List of NHL mascots

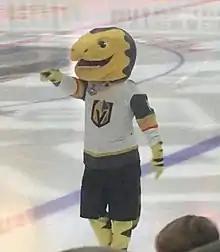
Chance in 2018

Al is the octopus mascot of the Detroit Red Wings. It is also the only mascot that is not costumed. In 1952, when east side fish merchants Pete and Jerry Cusimano threw a real octopus onto the Olympia arena ice, the eight legs represented the eight victories needed to secure a Stanley Cup in those six-team days. Since then, fans throw an octopus onto the ice for good luck. In the 1995 Playoffs, fans threw fifty-four onto the ice. Arena Manager and Zamboni driver Al Sobotka ceremoniously scoops them up and whirls them over his head, and play continues. NHL Commissioner Gary Bettman forbade Sobotka from doing so during the 2008 playoffs, claiming that debris flew off the octopuses and onto the ice. Sobotka and the Red Wings have denied that this occurs, but even so Sobotka acquiesced and now twirls the octopuses once he departs the ice. In 2011, the NHL forbade fans from throwing any octopuses on the ice, penalizing all violators with a $500 fine. This has led to local outcry at the seemingly intentional destruction of a classic tradition. Red Wings' forward Johan Franzen has pledged to pay any and all fines as an attempt to continue the tradition.